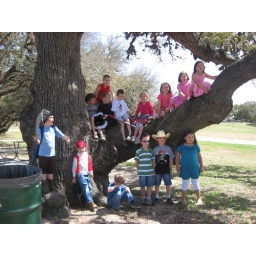
Tristen is in red tank , Taylor is in white Tshirt near the main tree